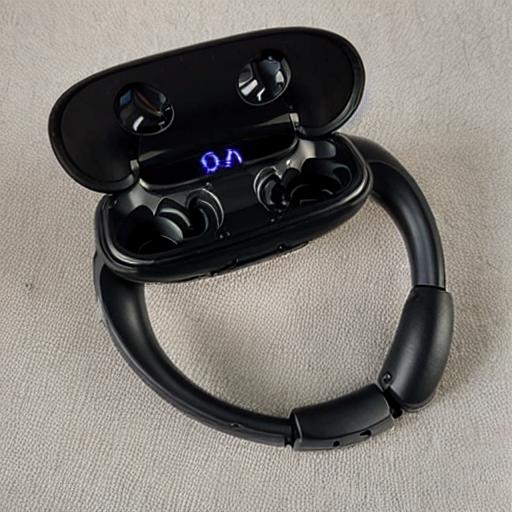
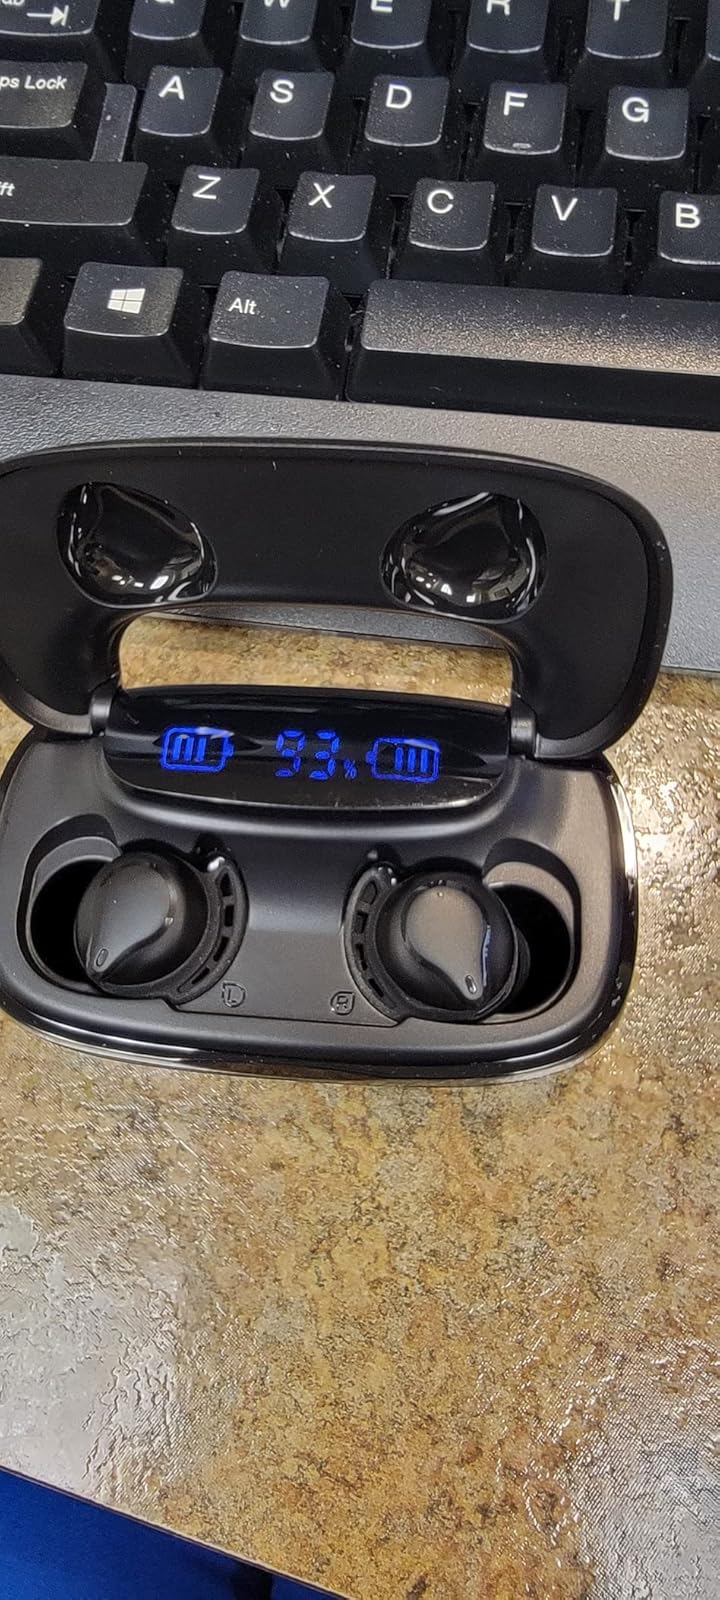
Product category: earbuds
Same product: no